BYU School of Accountancy

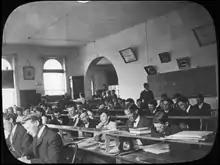
A bookkeeping class in 1895 at what later became Brigham Young University

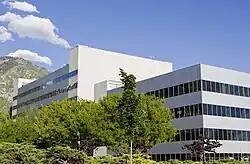
The School of Accountancy was created in 1976 within the Marriott School of Management.

The SOA has roots that date back to the beginnings of Brigham Young University. Bookkeeping classes were taught at Brigham Young Academy (which later became BYU) in its Commercial College (the Marriott School of Management's predecessor).